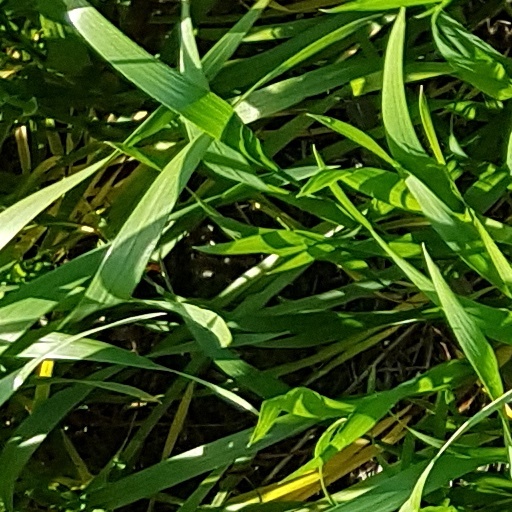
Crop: wheat